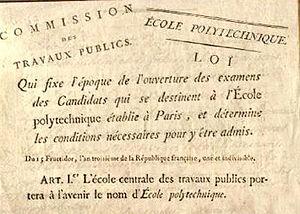
Loi du 15 Fructidor an III fixant l'appellation de l'École polytechnique.
L'École polytechnique, couramment appelée Polytechnique et surnommée en France l'« X », est l'une des 205 écoles d'ingénieurs françaises accréditées au 1ᵉʳ septembre 2019 à délivrer un diplôme d'ingénieur.